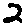
Label: 2